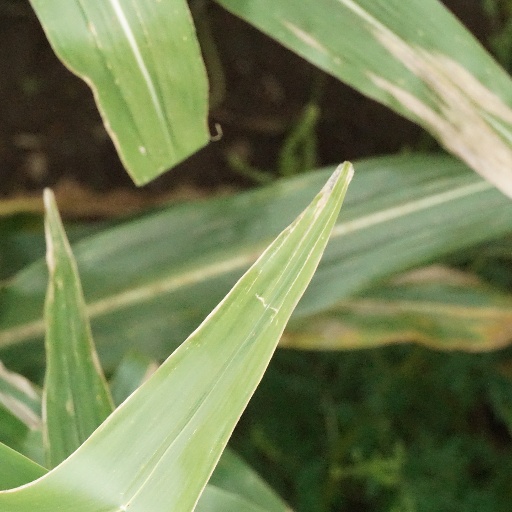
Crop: maize; corn